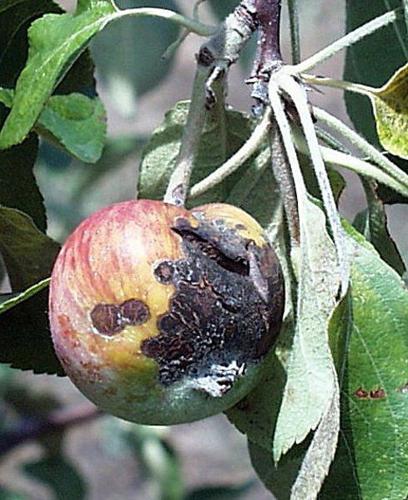
Plant: Apple
Disease: apple scab